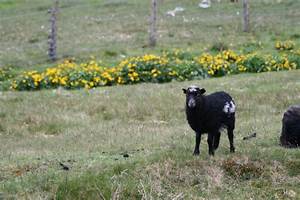
Label: pecora